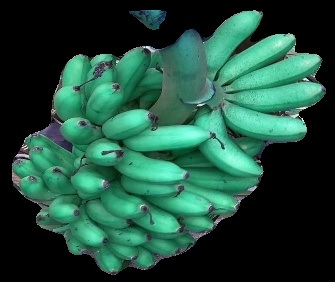
Variety: rasbale
Grade: grade1